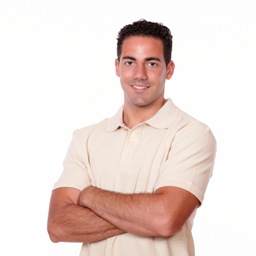
portrait of a gorgeous man on t - shirt smiling and crossing his arms while is looking at you on isolated studio photo